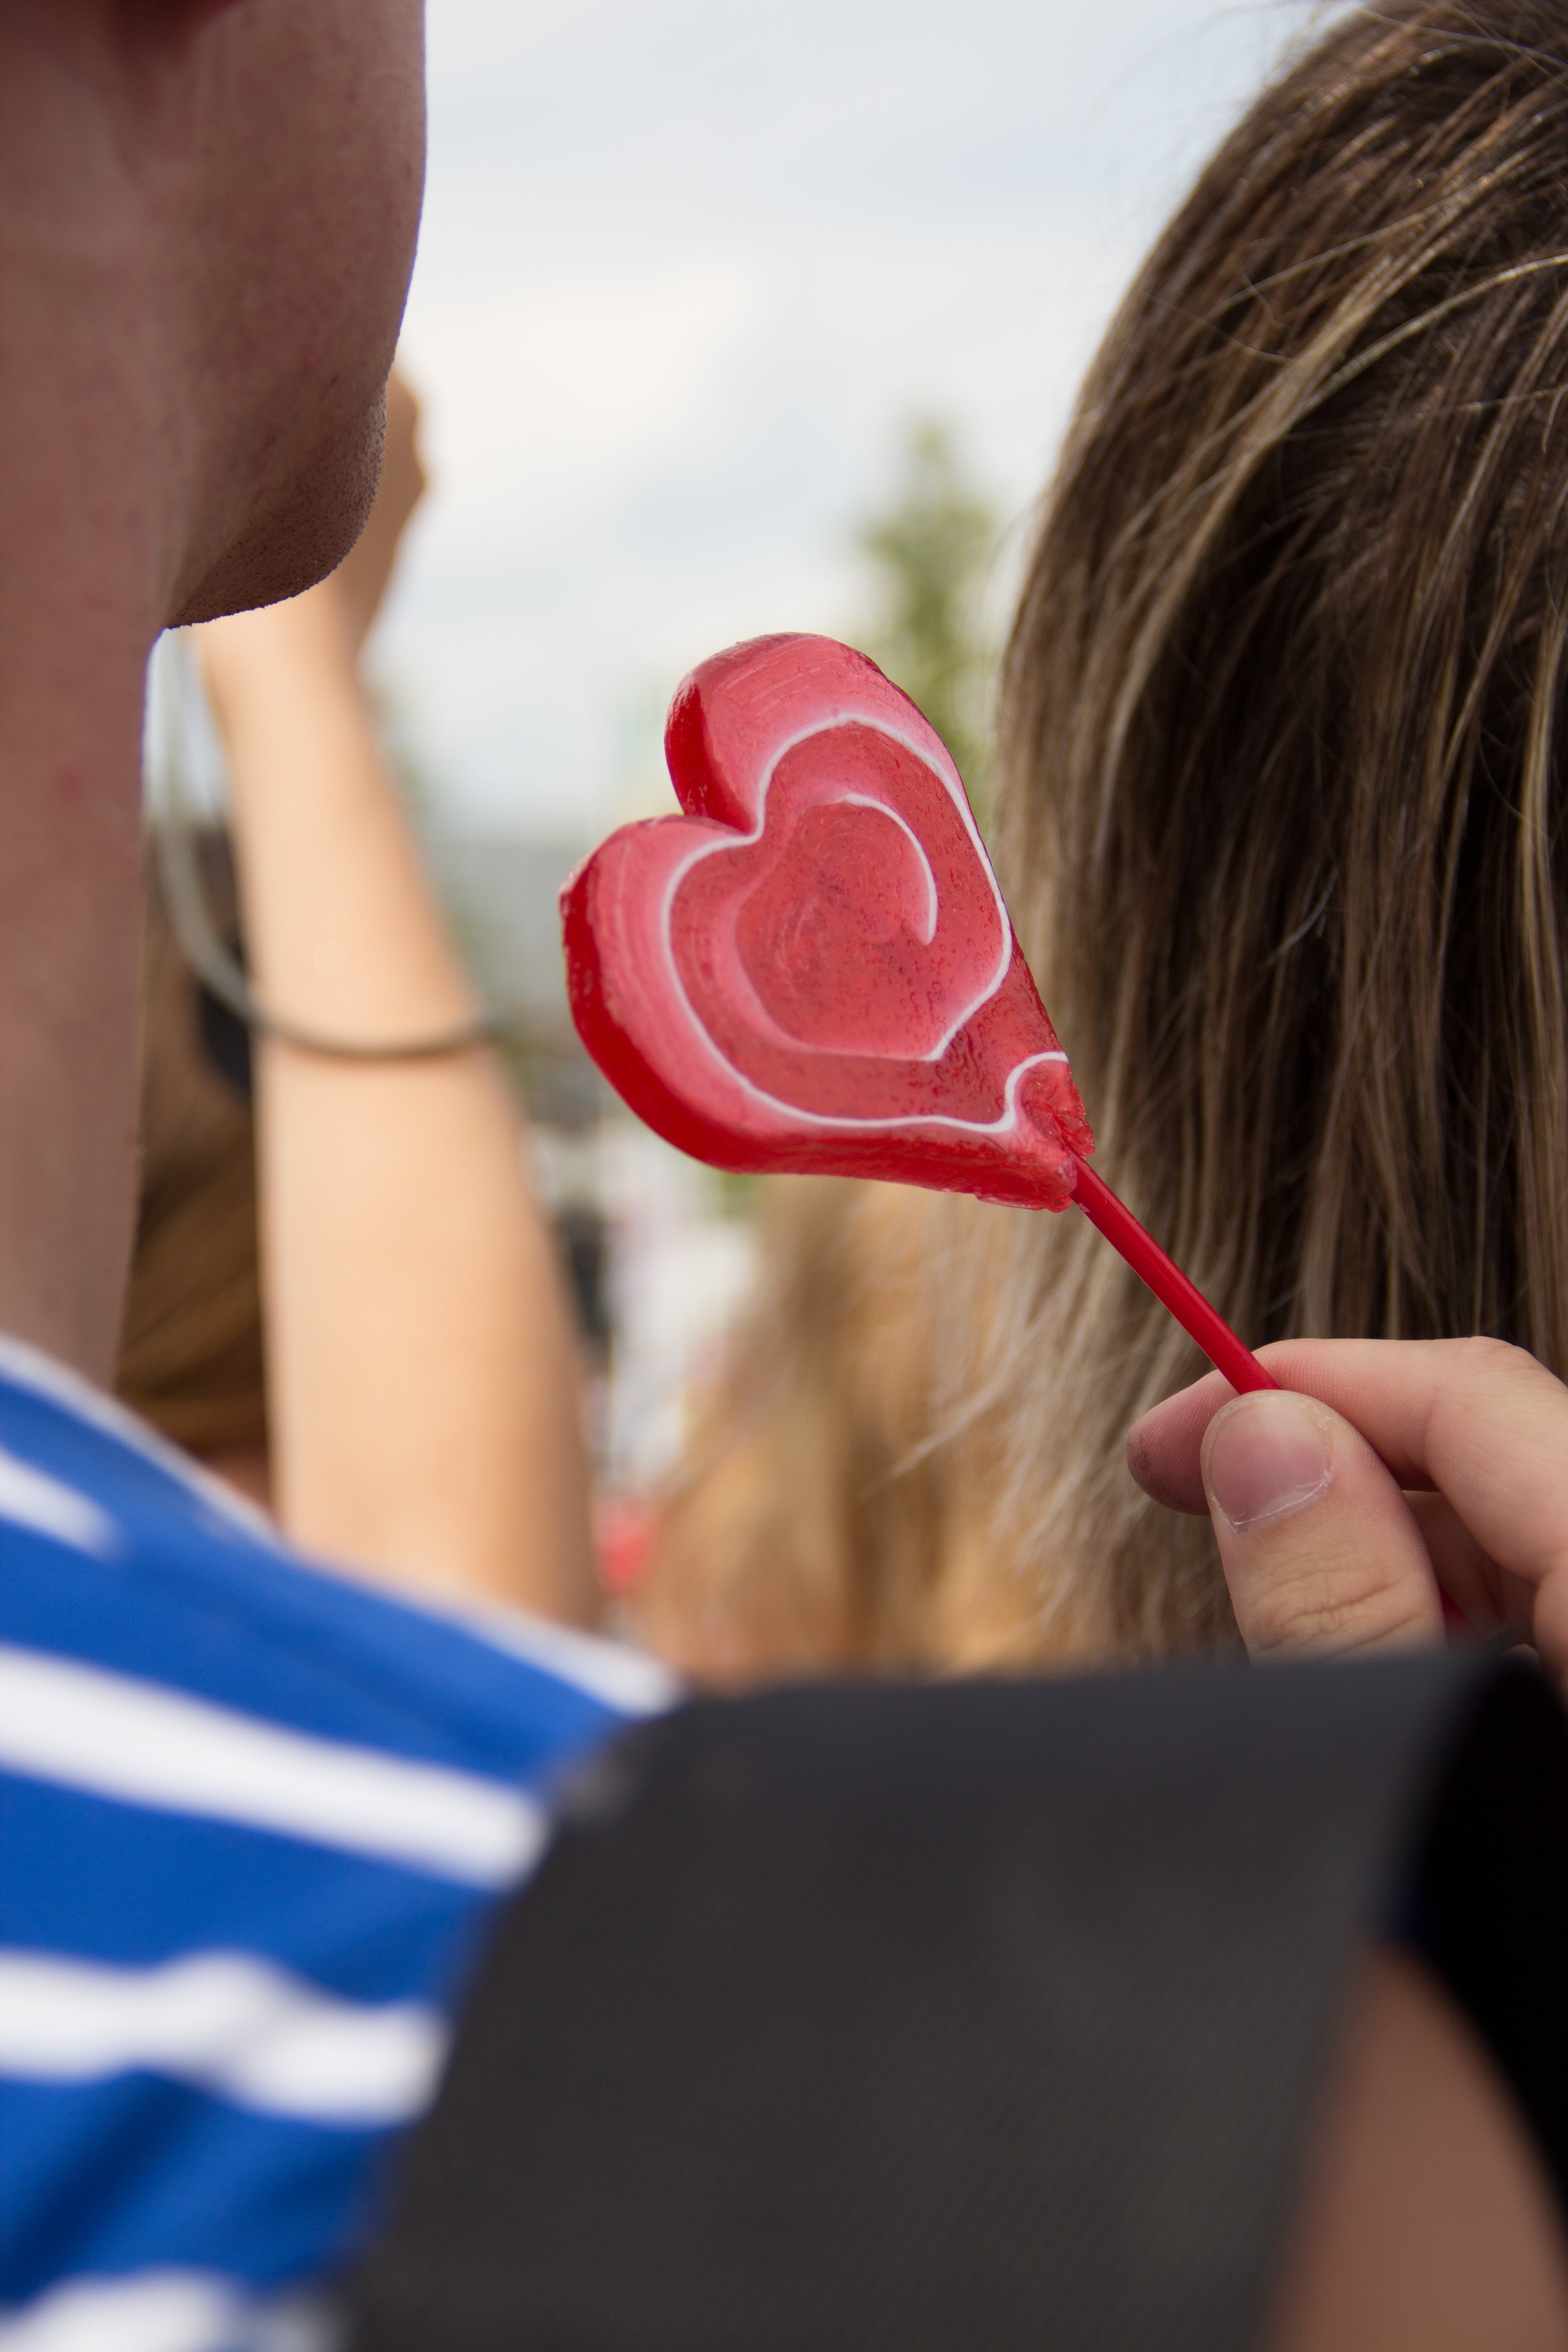
hand, person, love, heart, spring, red, color, child, lollipop, organ, in love, sense